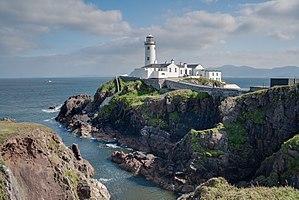
Le phare de Fanad Head est un phare situé à la pointe de la péninsule Fanad entre le profond fjord de Lough Swilly et la baie de Mulroy dans le Comté de Donegal situé au nord de l'Irlande. Il est exploité par les Commissioners of Irish Lights.